History of the Franco-Americans in Holyoke, Massachusetts

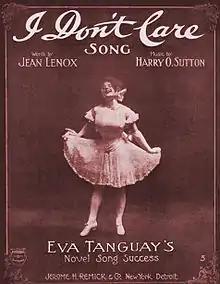
Sheet music for Eva Tanguay's best known performance piece, "I Don't Care"; Tanguay, who got her start as an amateur singer and dancer in Holyoke, would become the first American popular musician to achieve mass-media celebrity

Holyoke would also see its first mayor of French ancestry in 1968 with the election of William Taupier; Taupier, a former councilman, held a tenure of controversy and success. Among his accomplishments was the "Golden Brick Campaign", which raised money for a new Holyoke Community College campus after its original location was razed by fire. From this campaign emerged what eventually became the Holyoke Community College Foundation, maintaining the school's private scholarships and endowment. Taupier also oversaw the city's centennial celebrations including a Franco-American committee among numerous other ethnic group committees which held cultural events. Conversely Taupier's administration was met with controversy when he oversaw the Holyoke Team Policing Program; the program came to an abrupt end when the mayor instituted a strict curfew on a predominantly Puerto Rican neighborhood following a disturbance. Charges of police brutality and eventual termination of the program by the city council would loom over Taupier's final year as mayor, and in 1975 he resigned to accept a city manager position in Lowell.